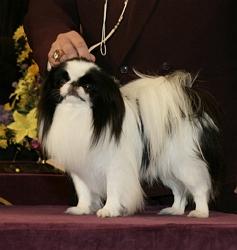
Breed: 249-n000106-Japanese_spaniel